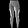
Label: Trouser